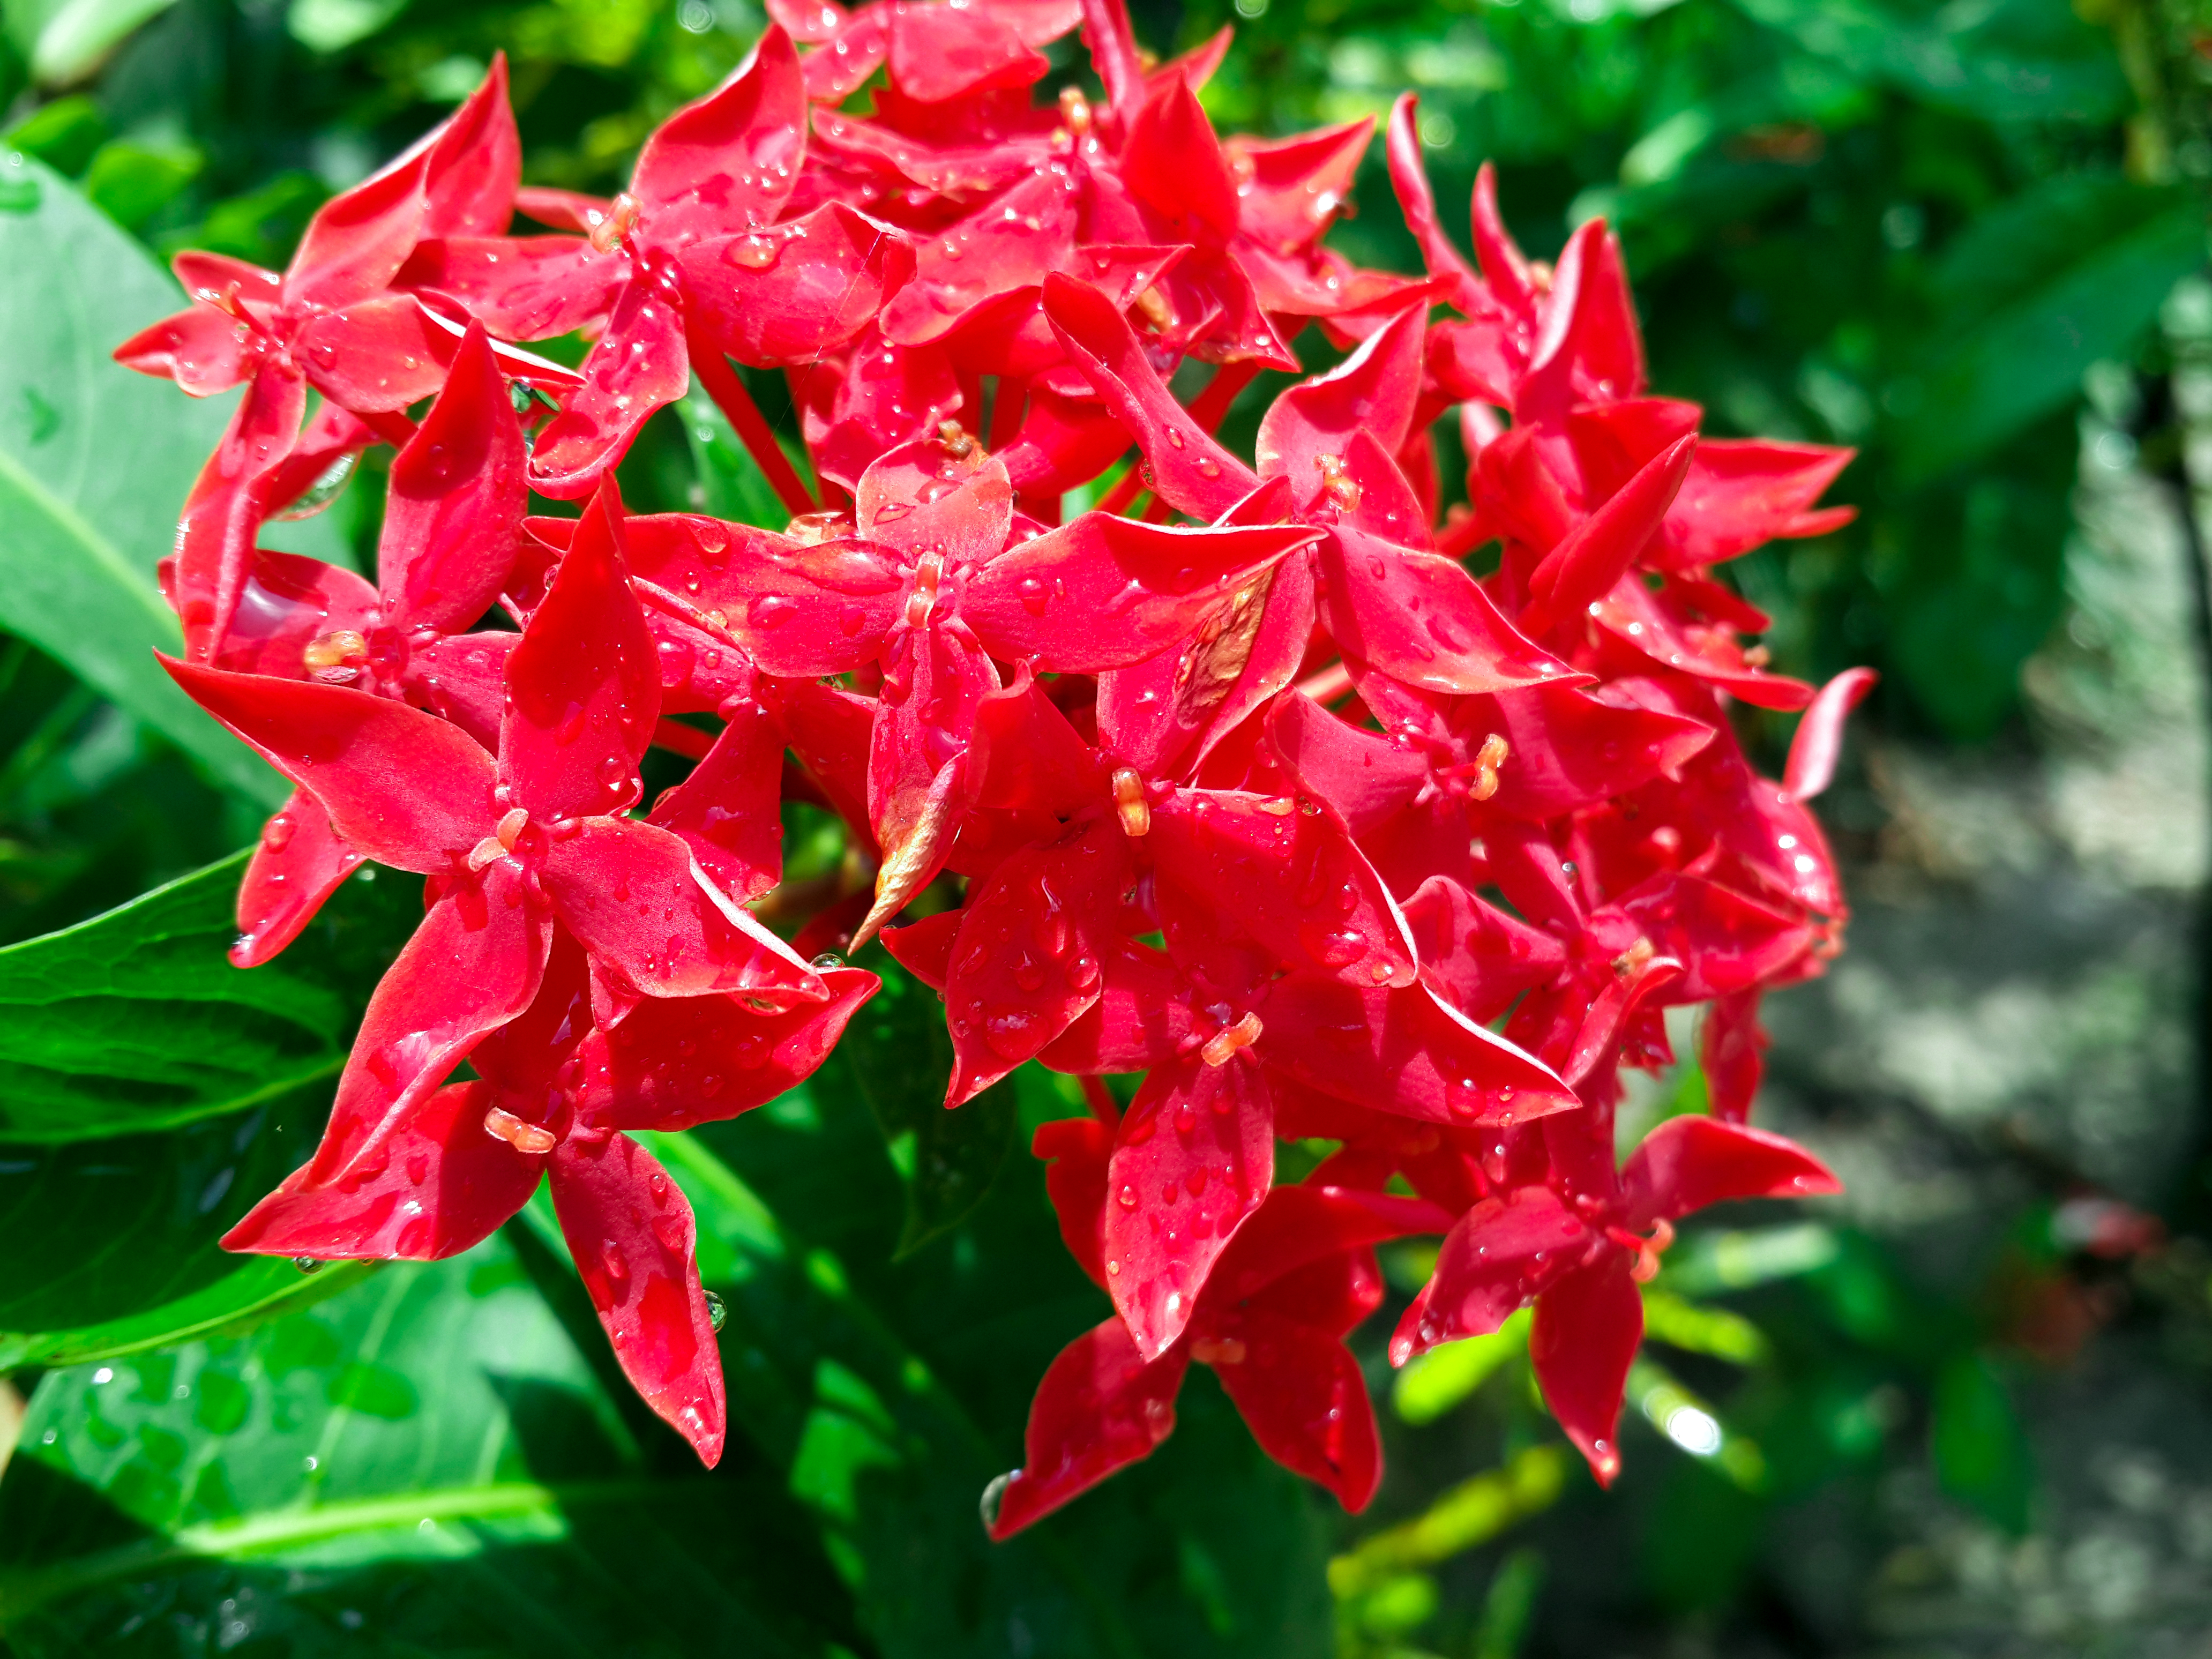
nature, flower, flowering plant, plant, red, vegetation, petal, leaf, botany, terrestrial plant, annual plant, wildflower, perennial plant, cestrum